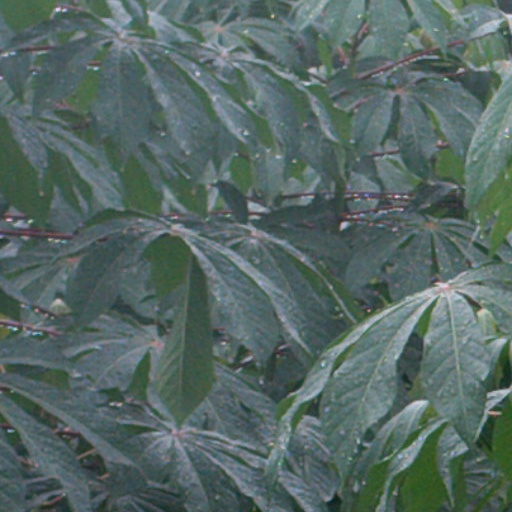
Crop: cassava